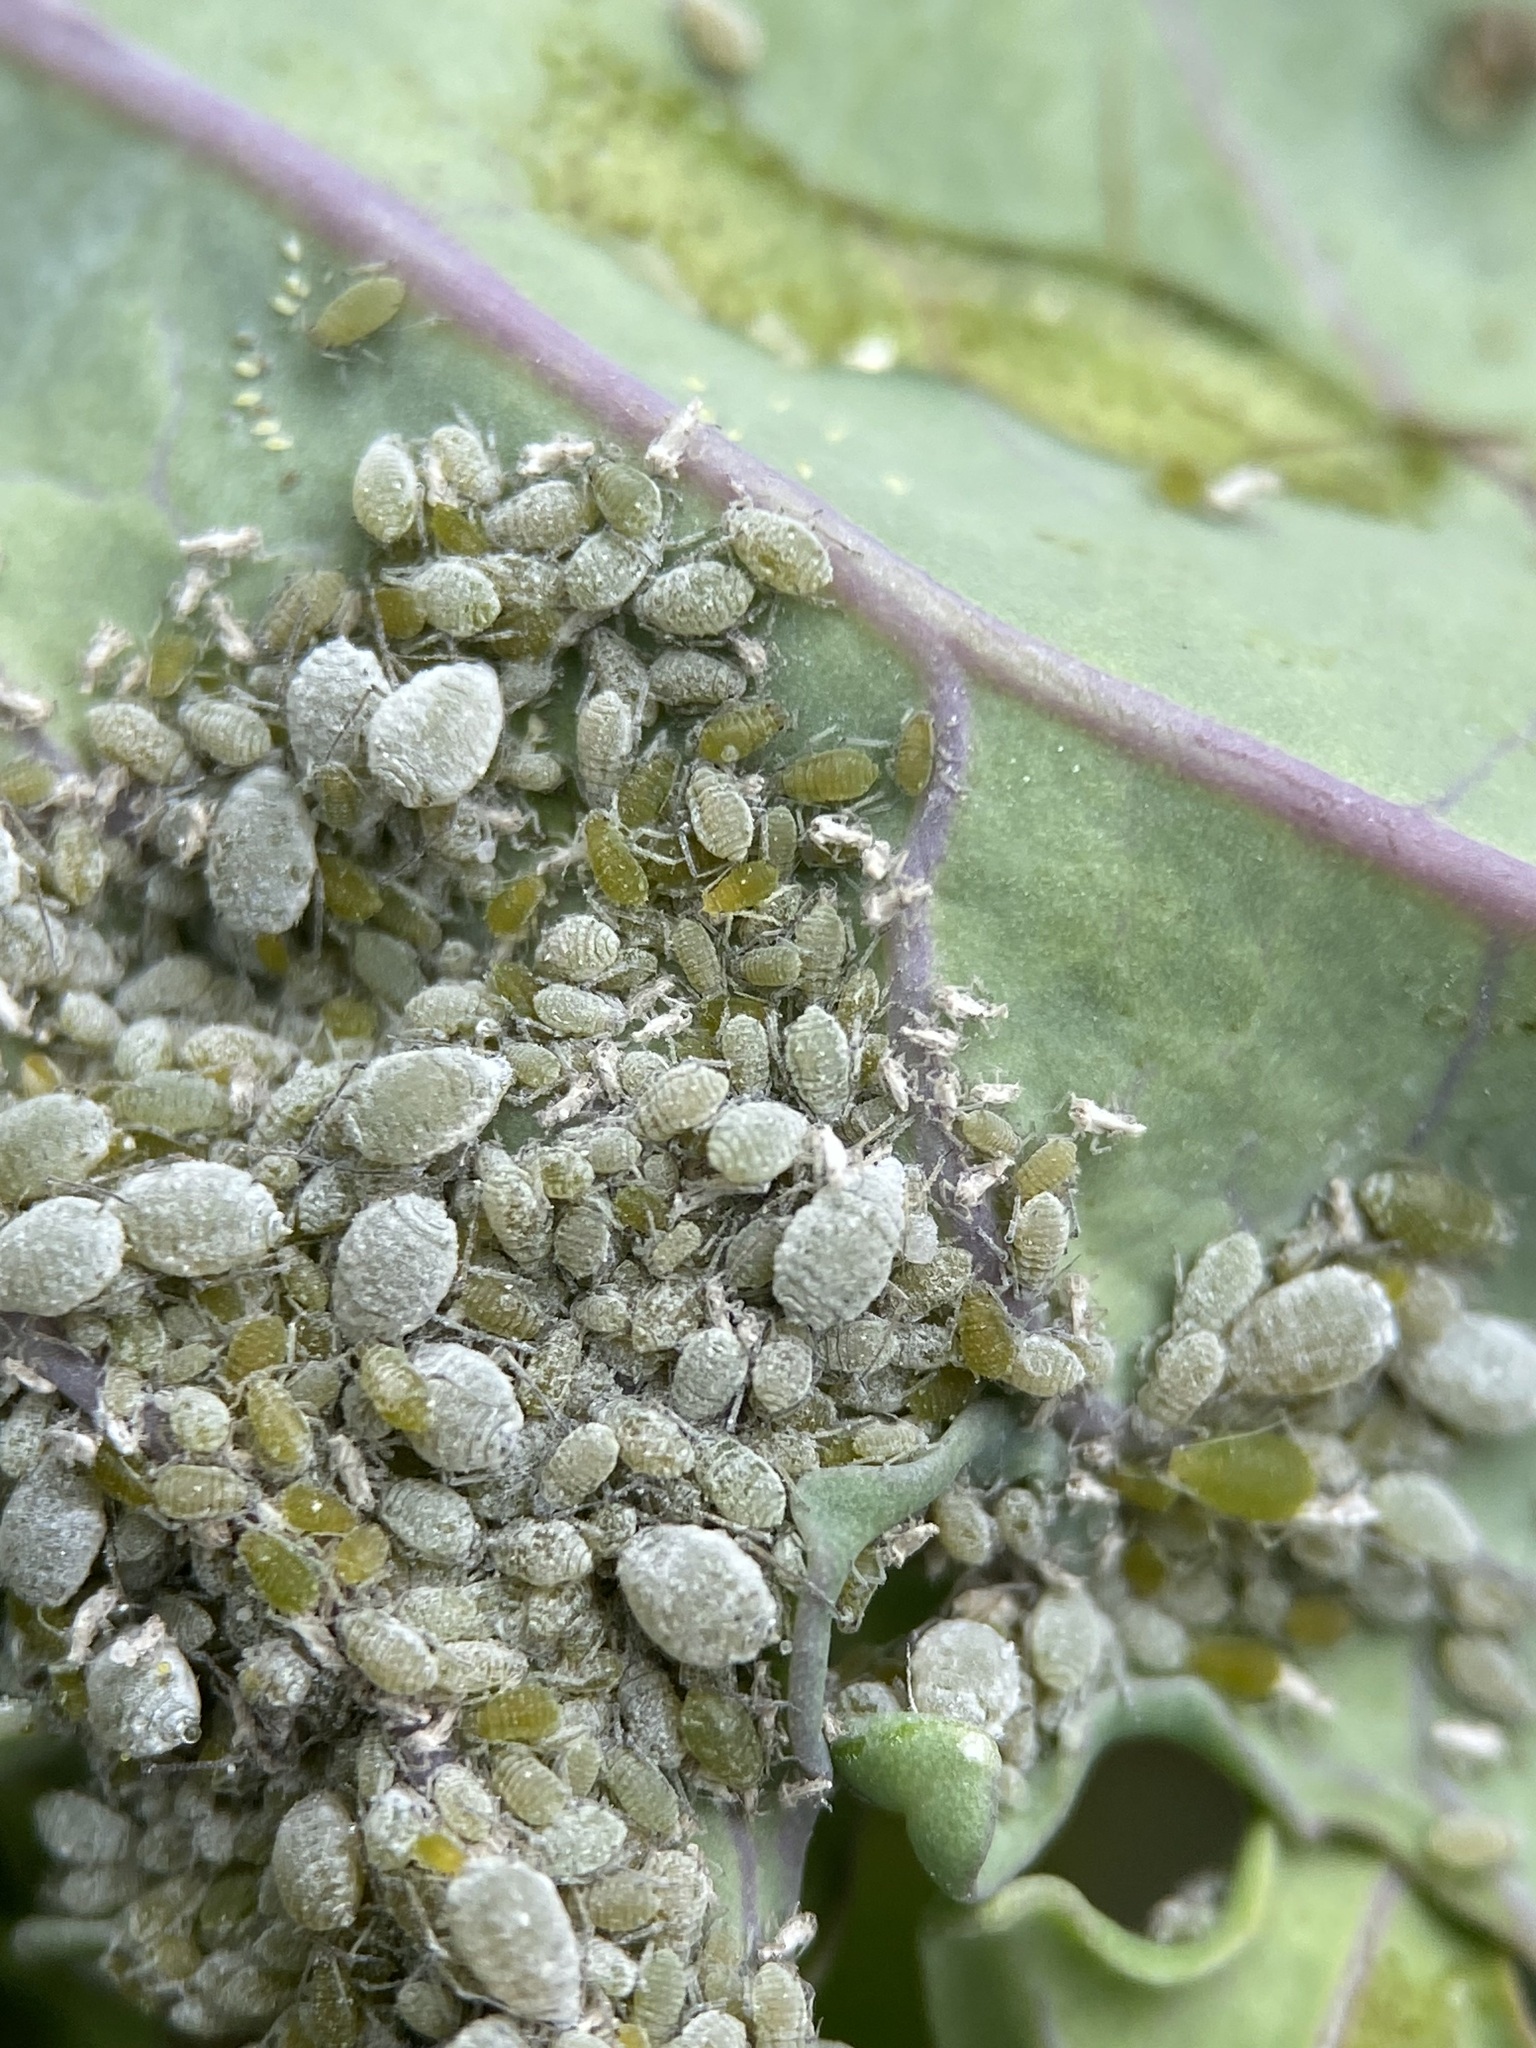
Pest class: cabbage_aphid